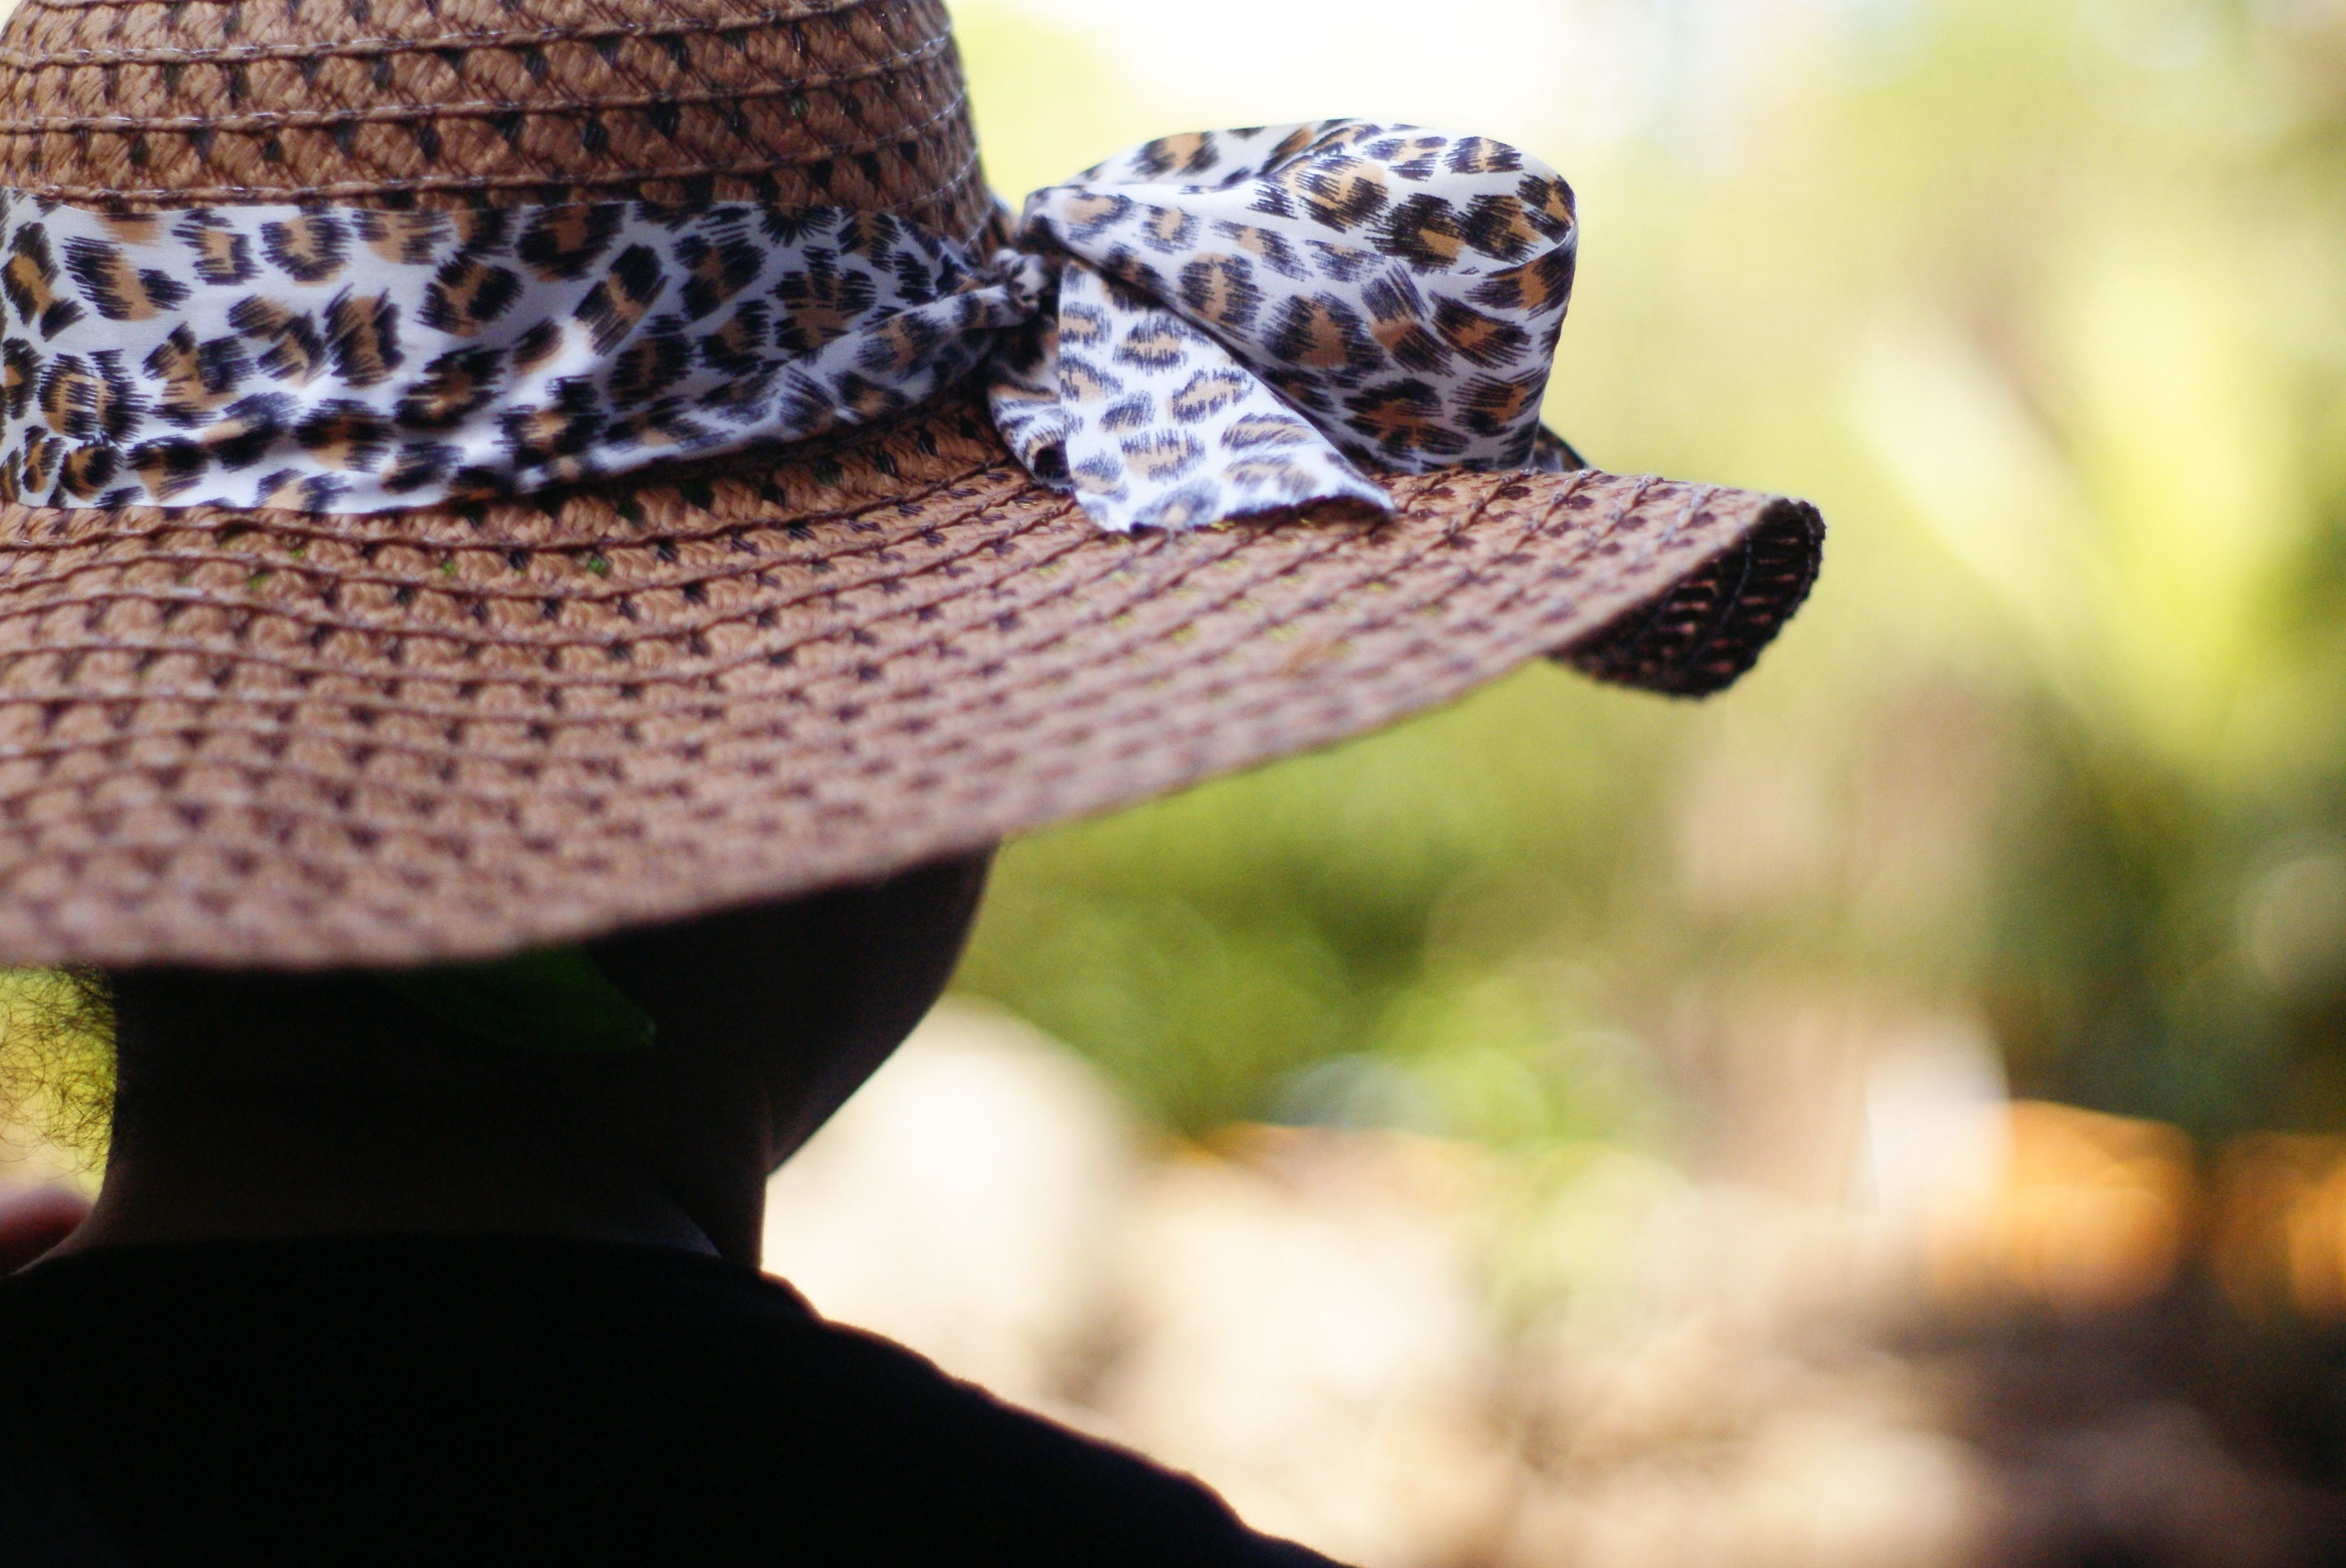
silhouette, woman, pattern, hat, clothing, agriculture, ribbon, headgear, leopard, sun hat, shallow, back, cap, straw, fedora, cowboy hat, fashion accessory